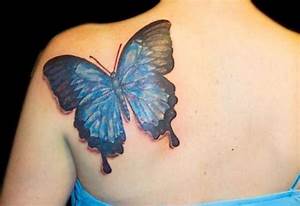
Label: butterfly